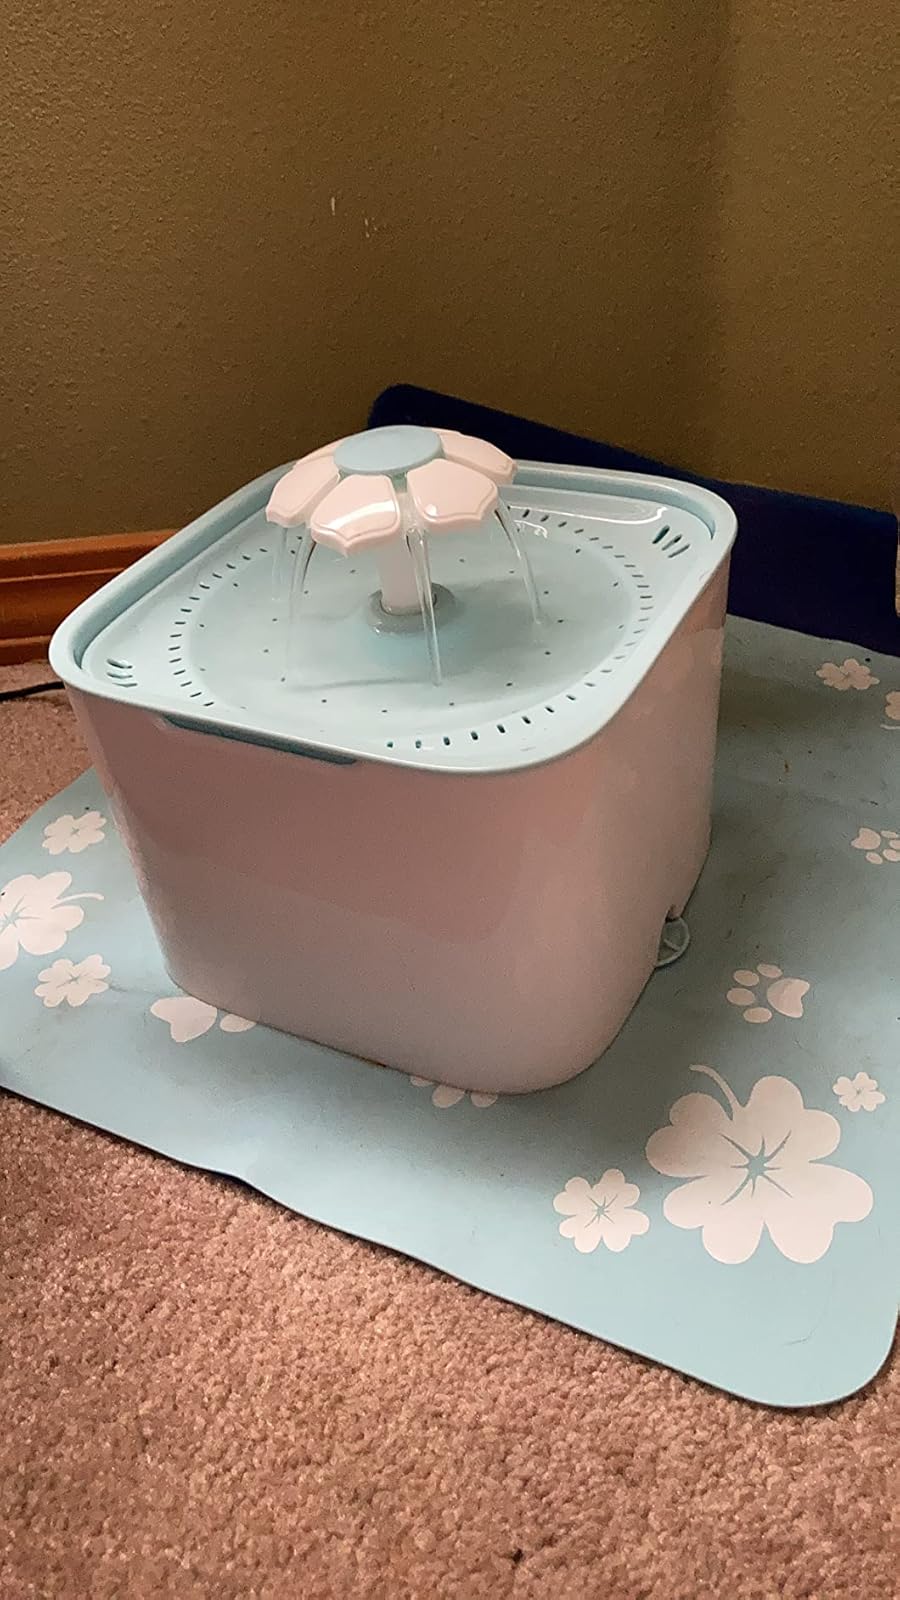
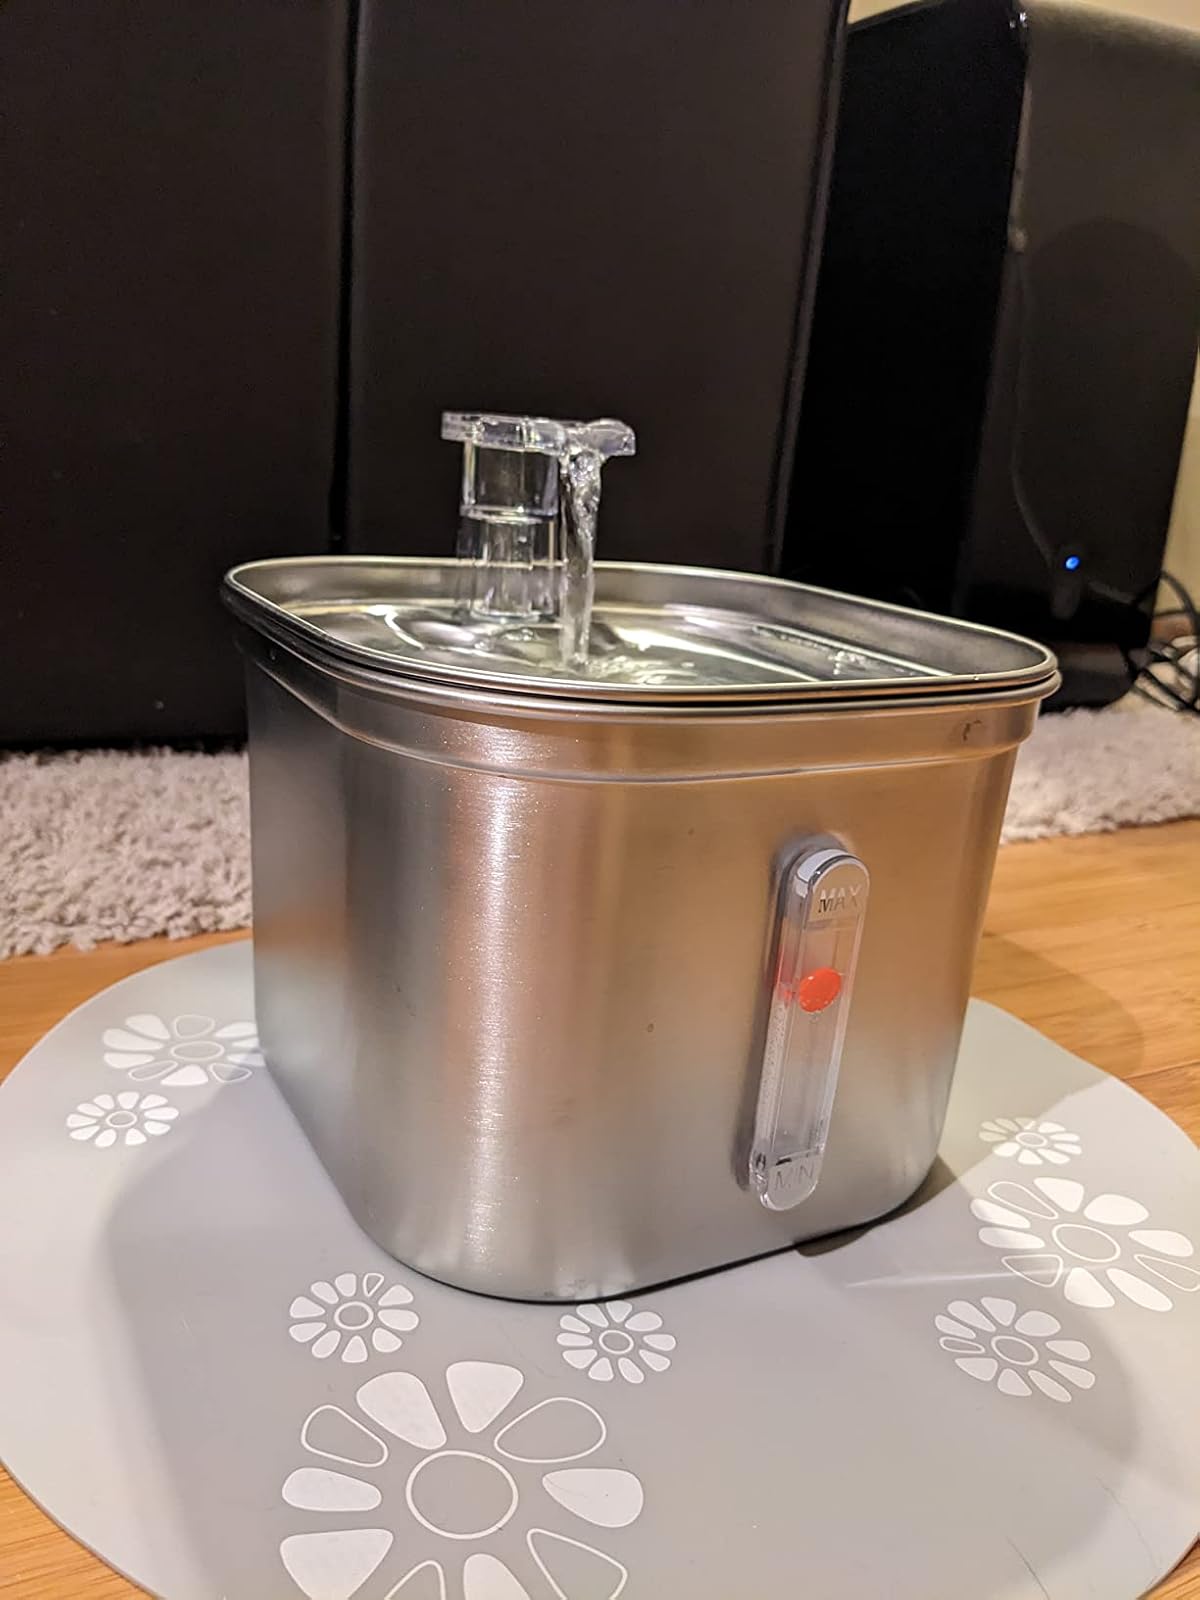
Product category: items_bowl
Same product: no